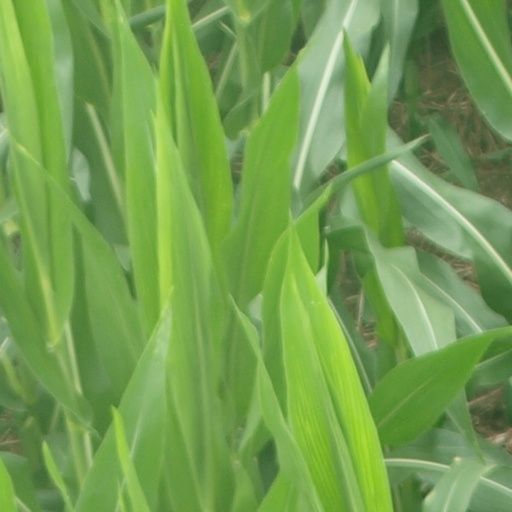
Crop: maize; corn